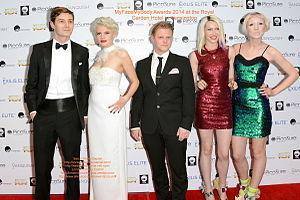
Blonde Electra est un duo pop britannique composé des sœurs germano-britanniques Jasmine « Jazzy » King et Natasha « Ruby » King. Elles forment le groupe à Dusseldorf en 2013 après avoir quitté leur ancien groupe KING.